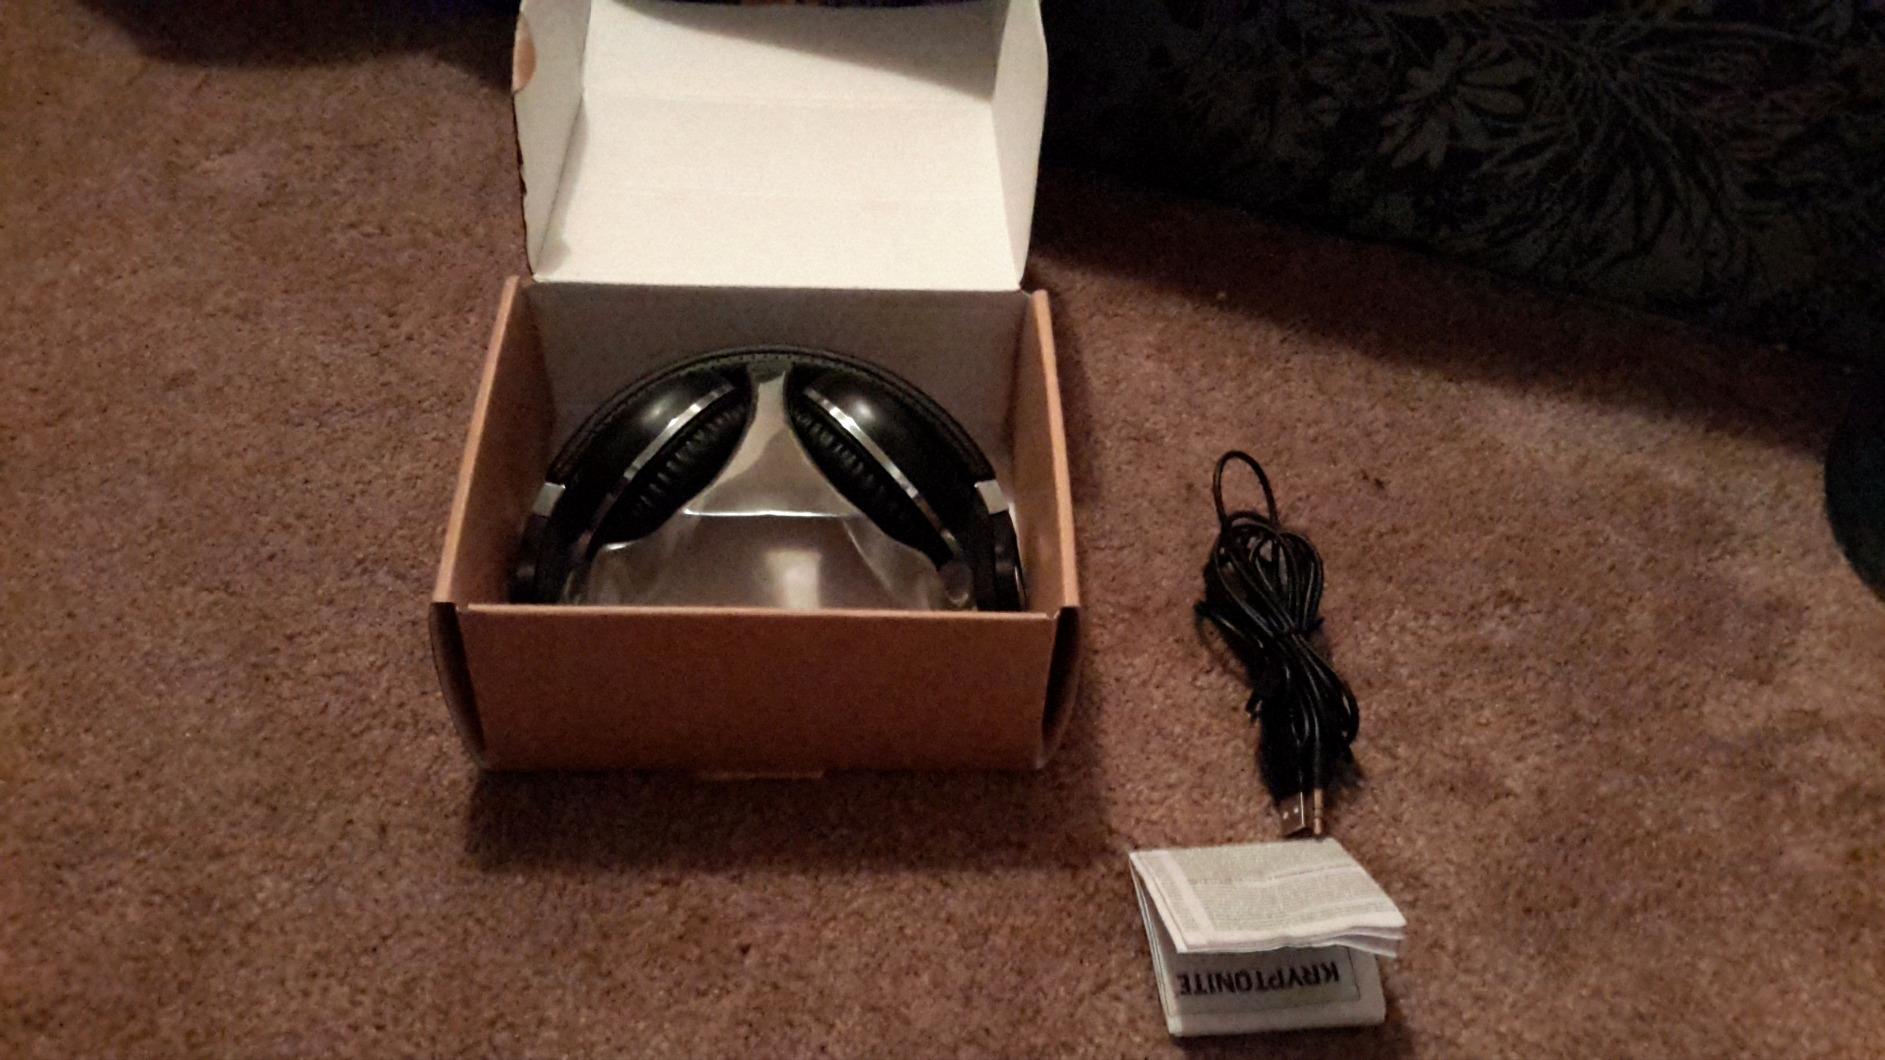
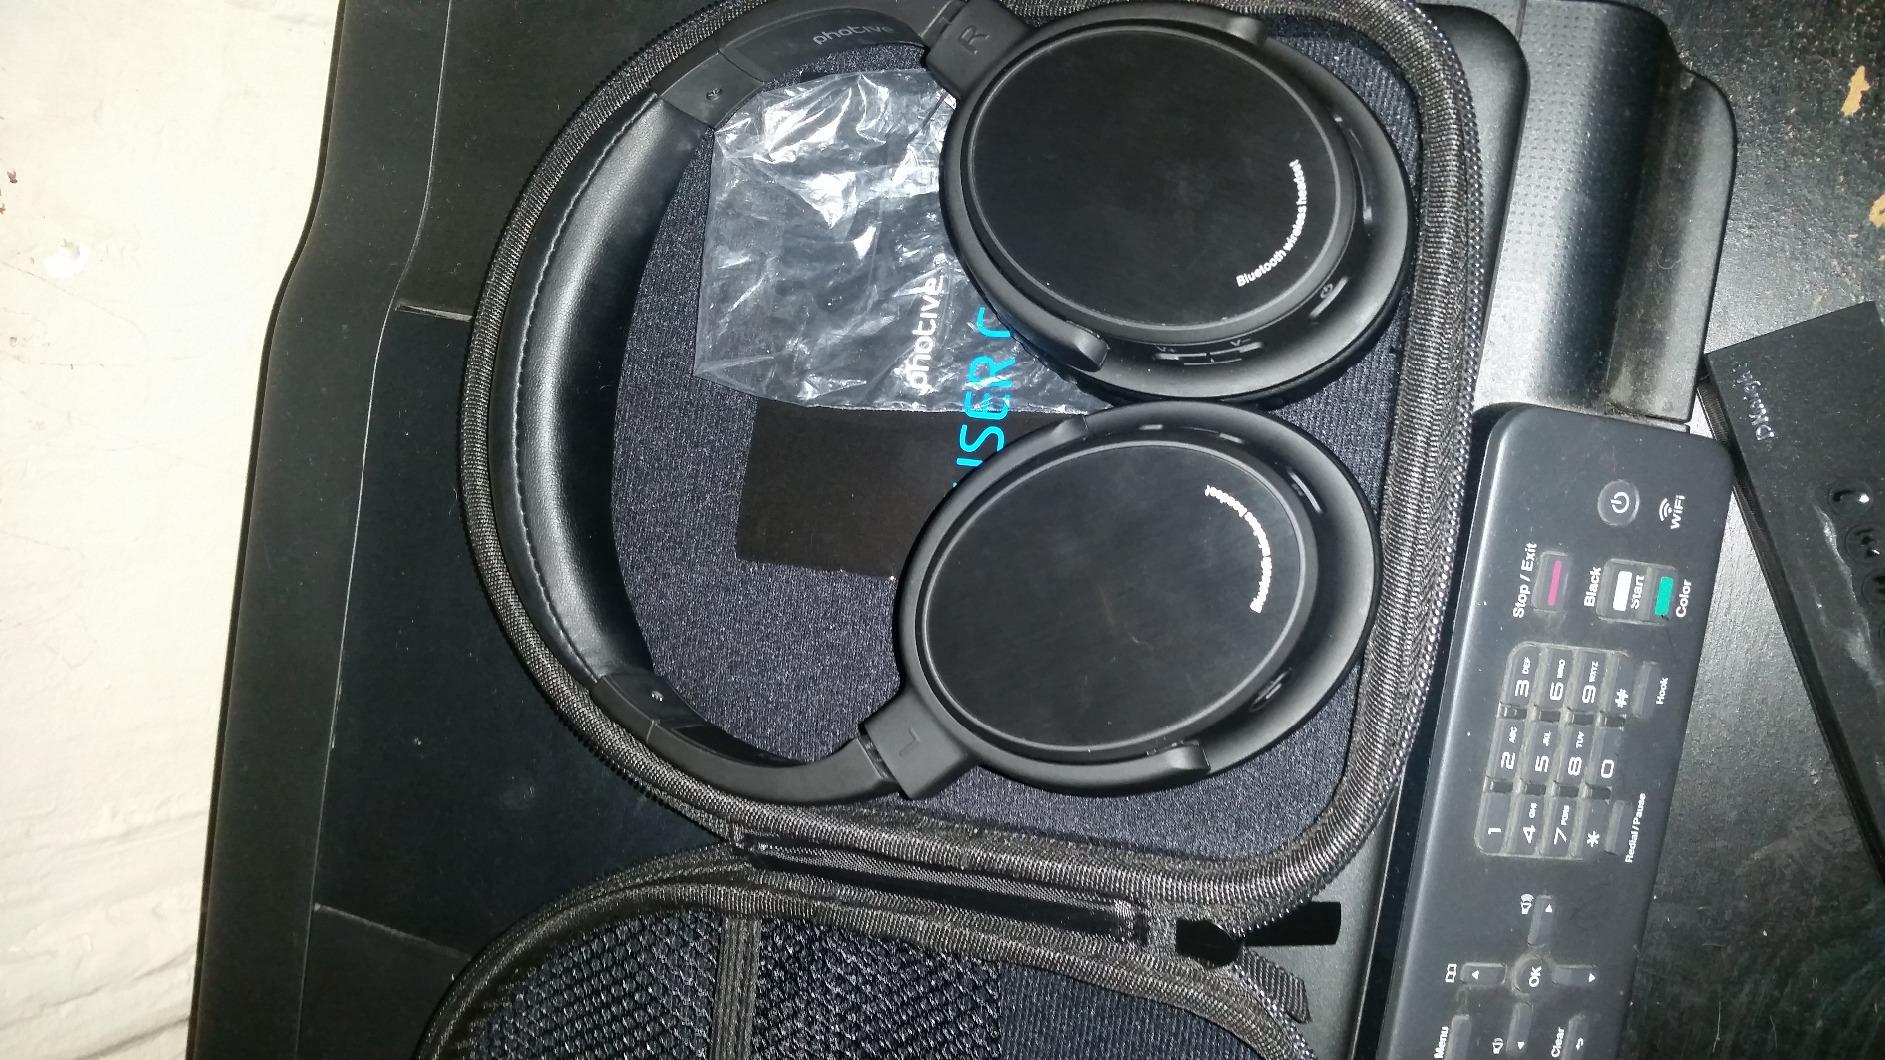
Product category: headphones
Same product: no